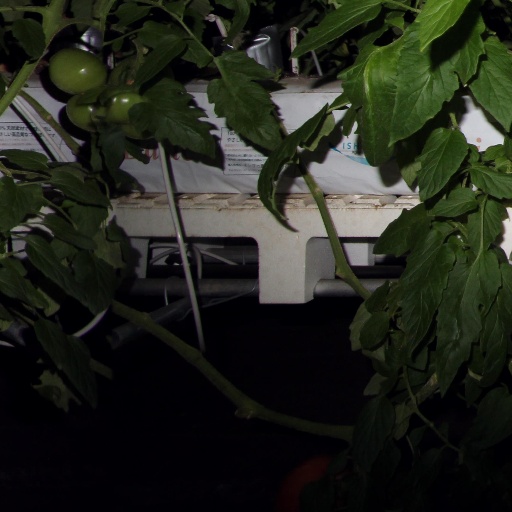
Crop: tomato